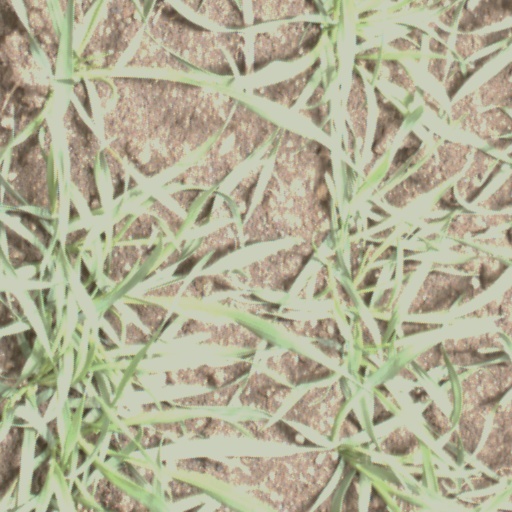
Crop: wheat